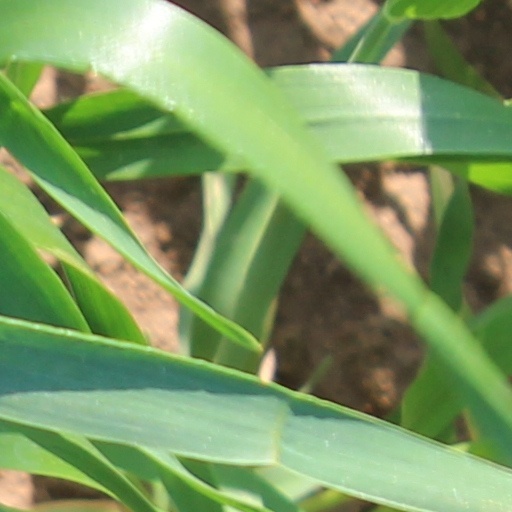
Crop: wheat